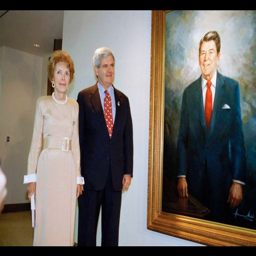
pause at a portrait of former